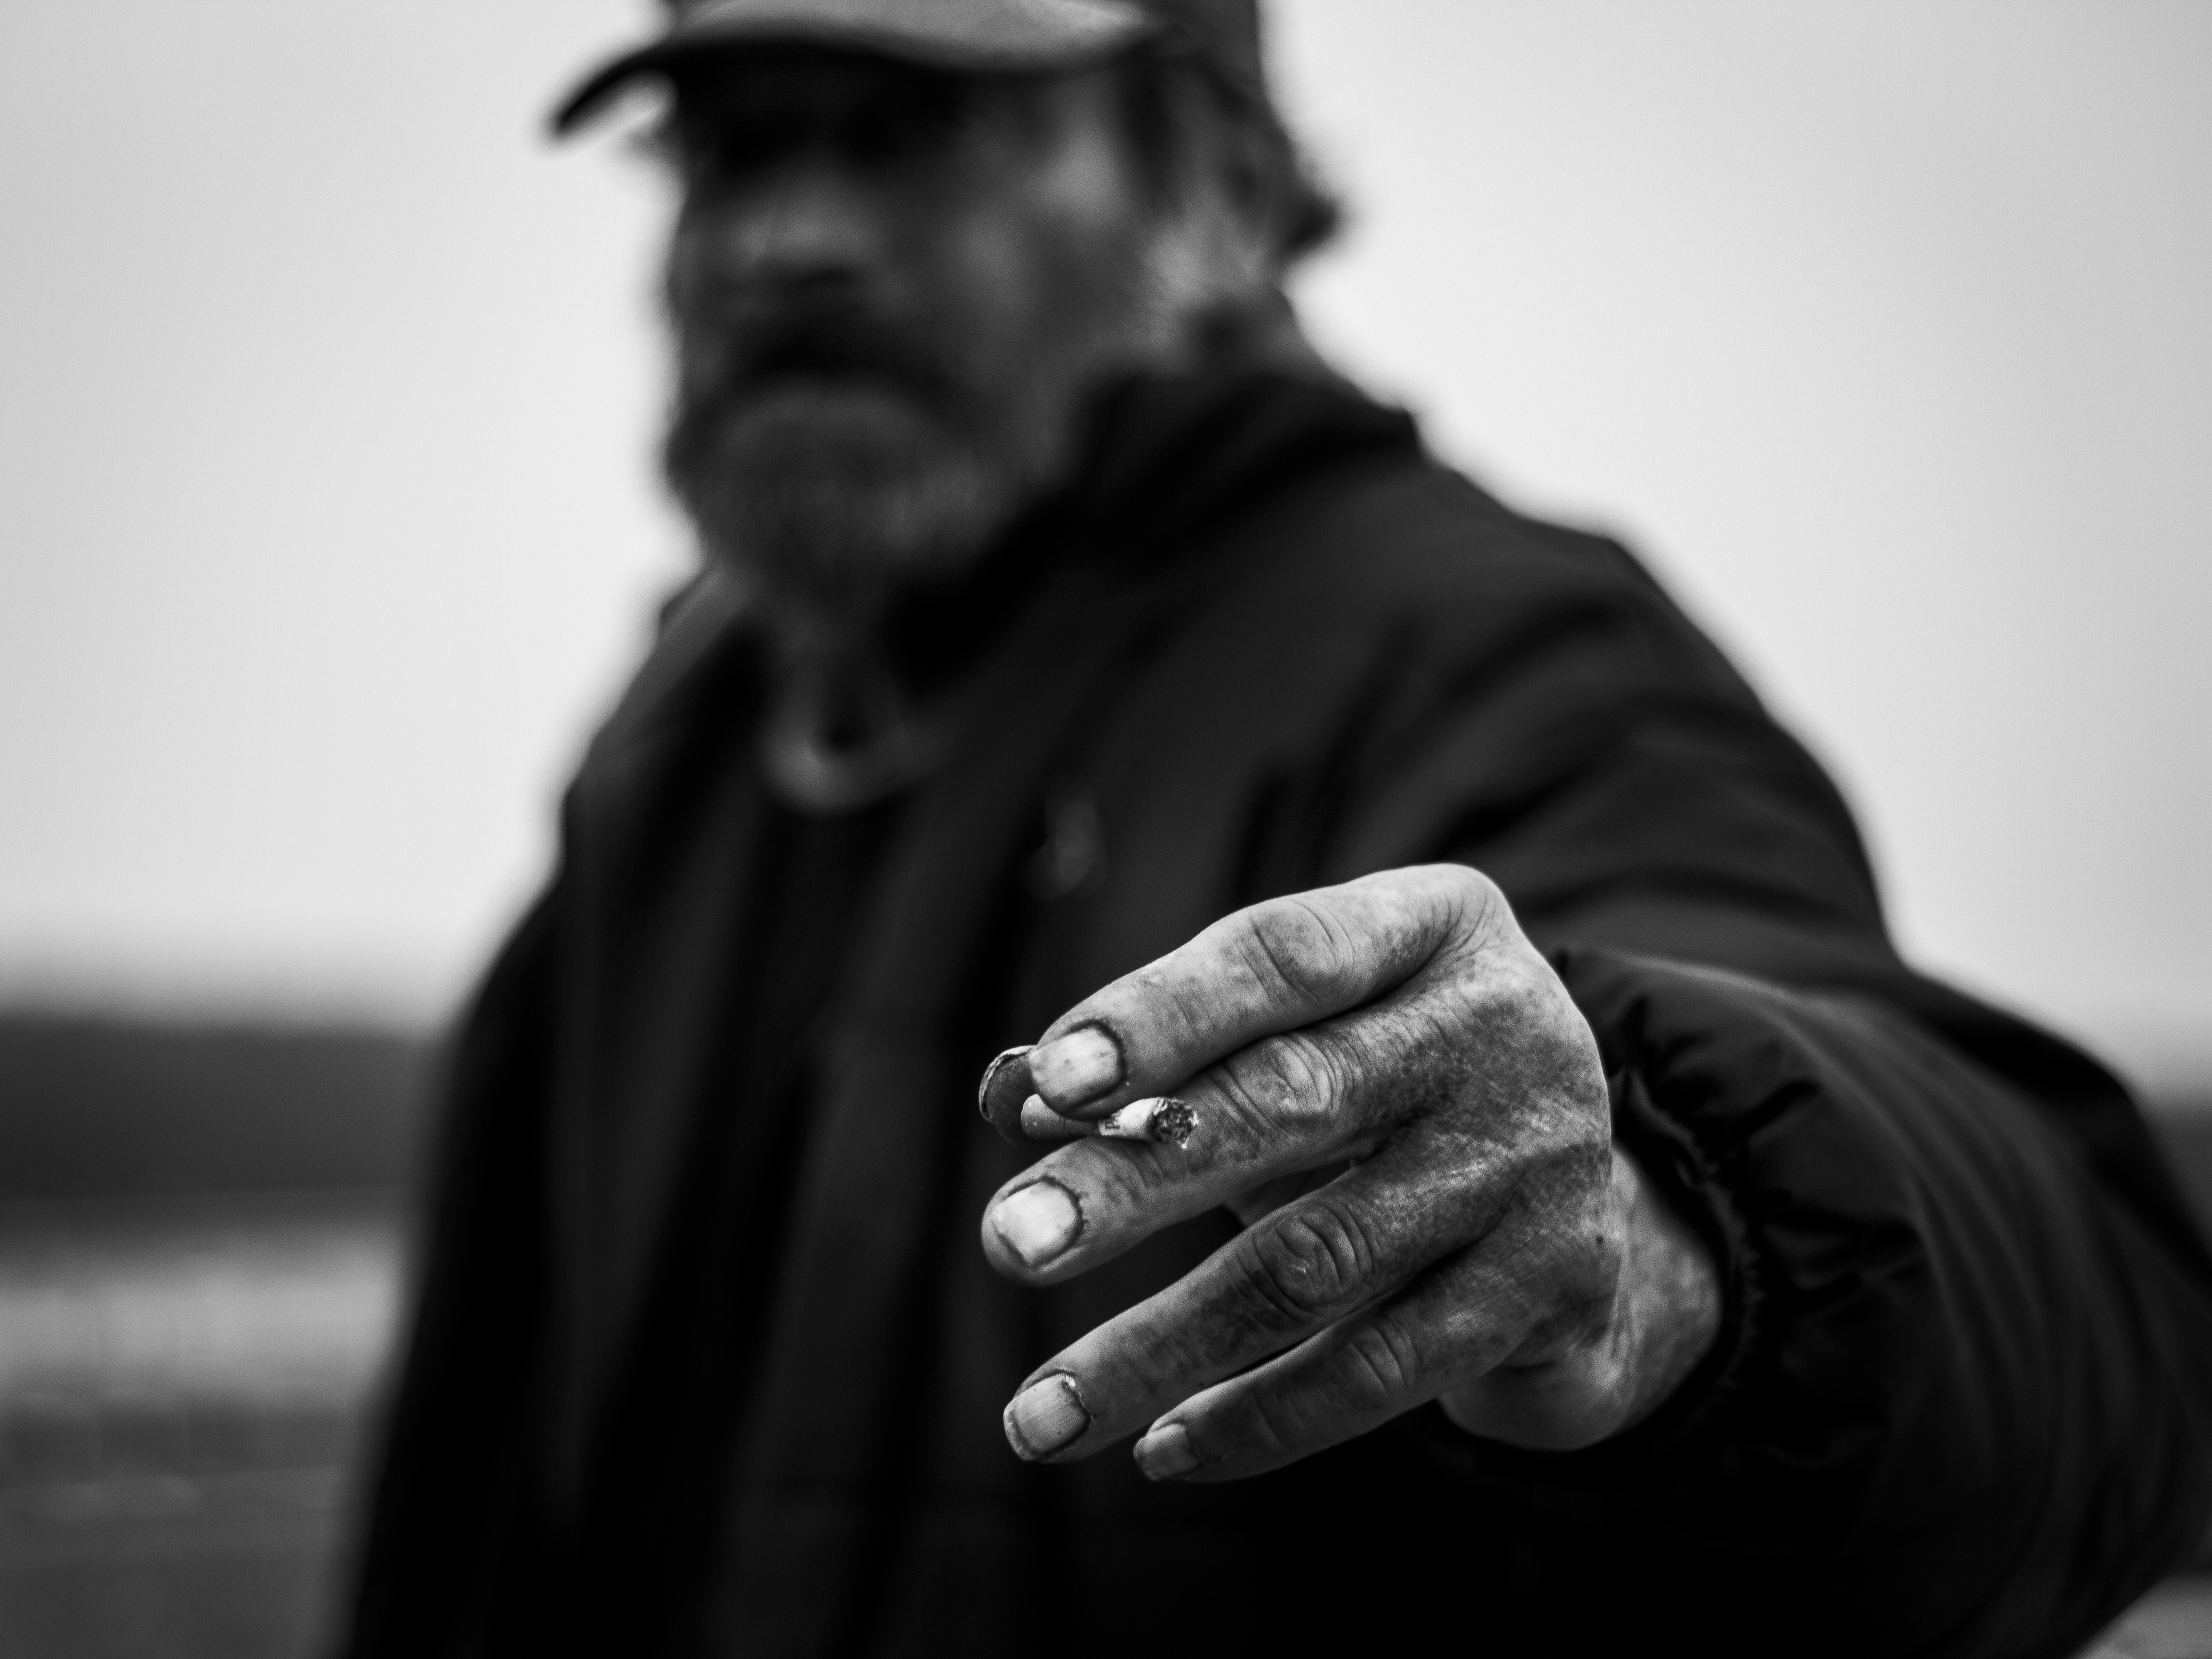
hand, man, black and white, people, white, street, photography, male, portrait, canon, darkness, black, monochrome, blackandwhite, art, photograph, surreal, faces, personen, portr t, sch rfentiefe, monochrome photography, film noir